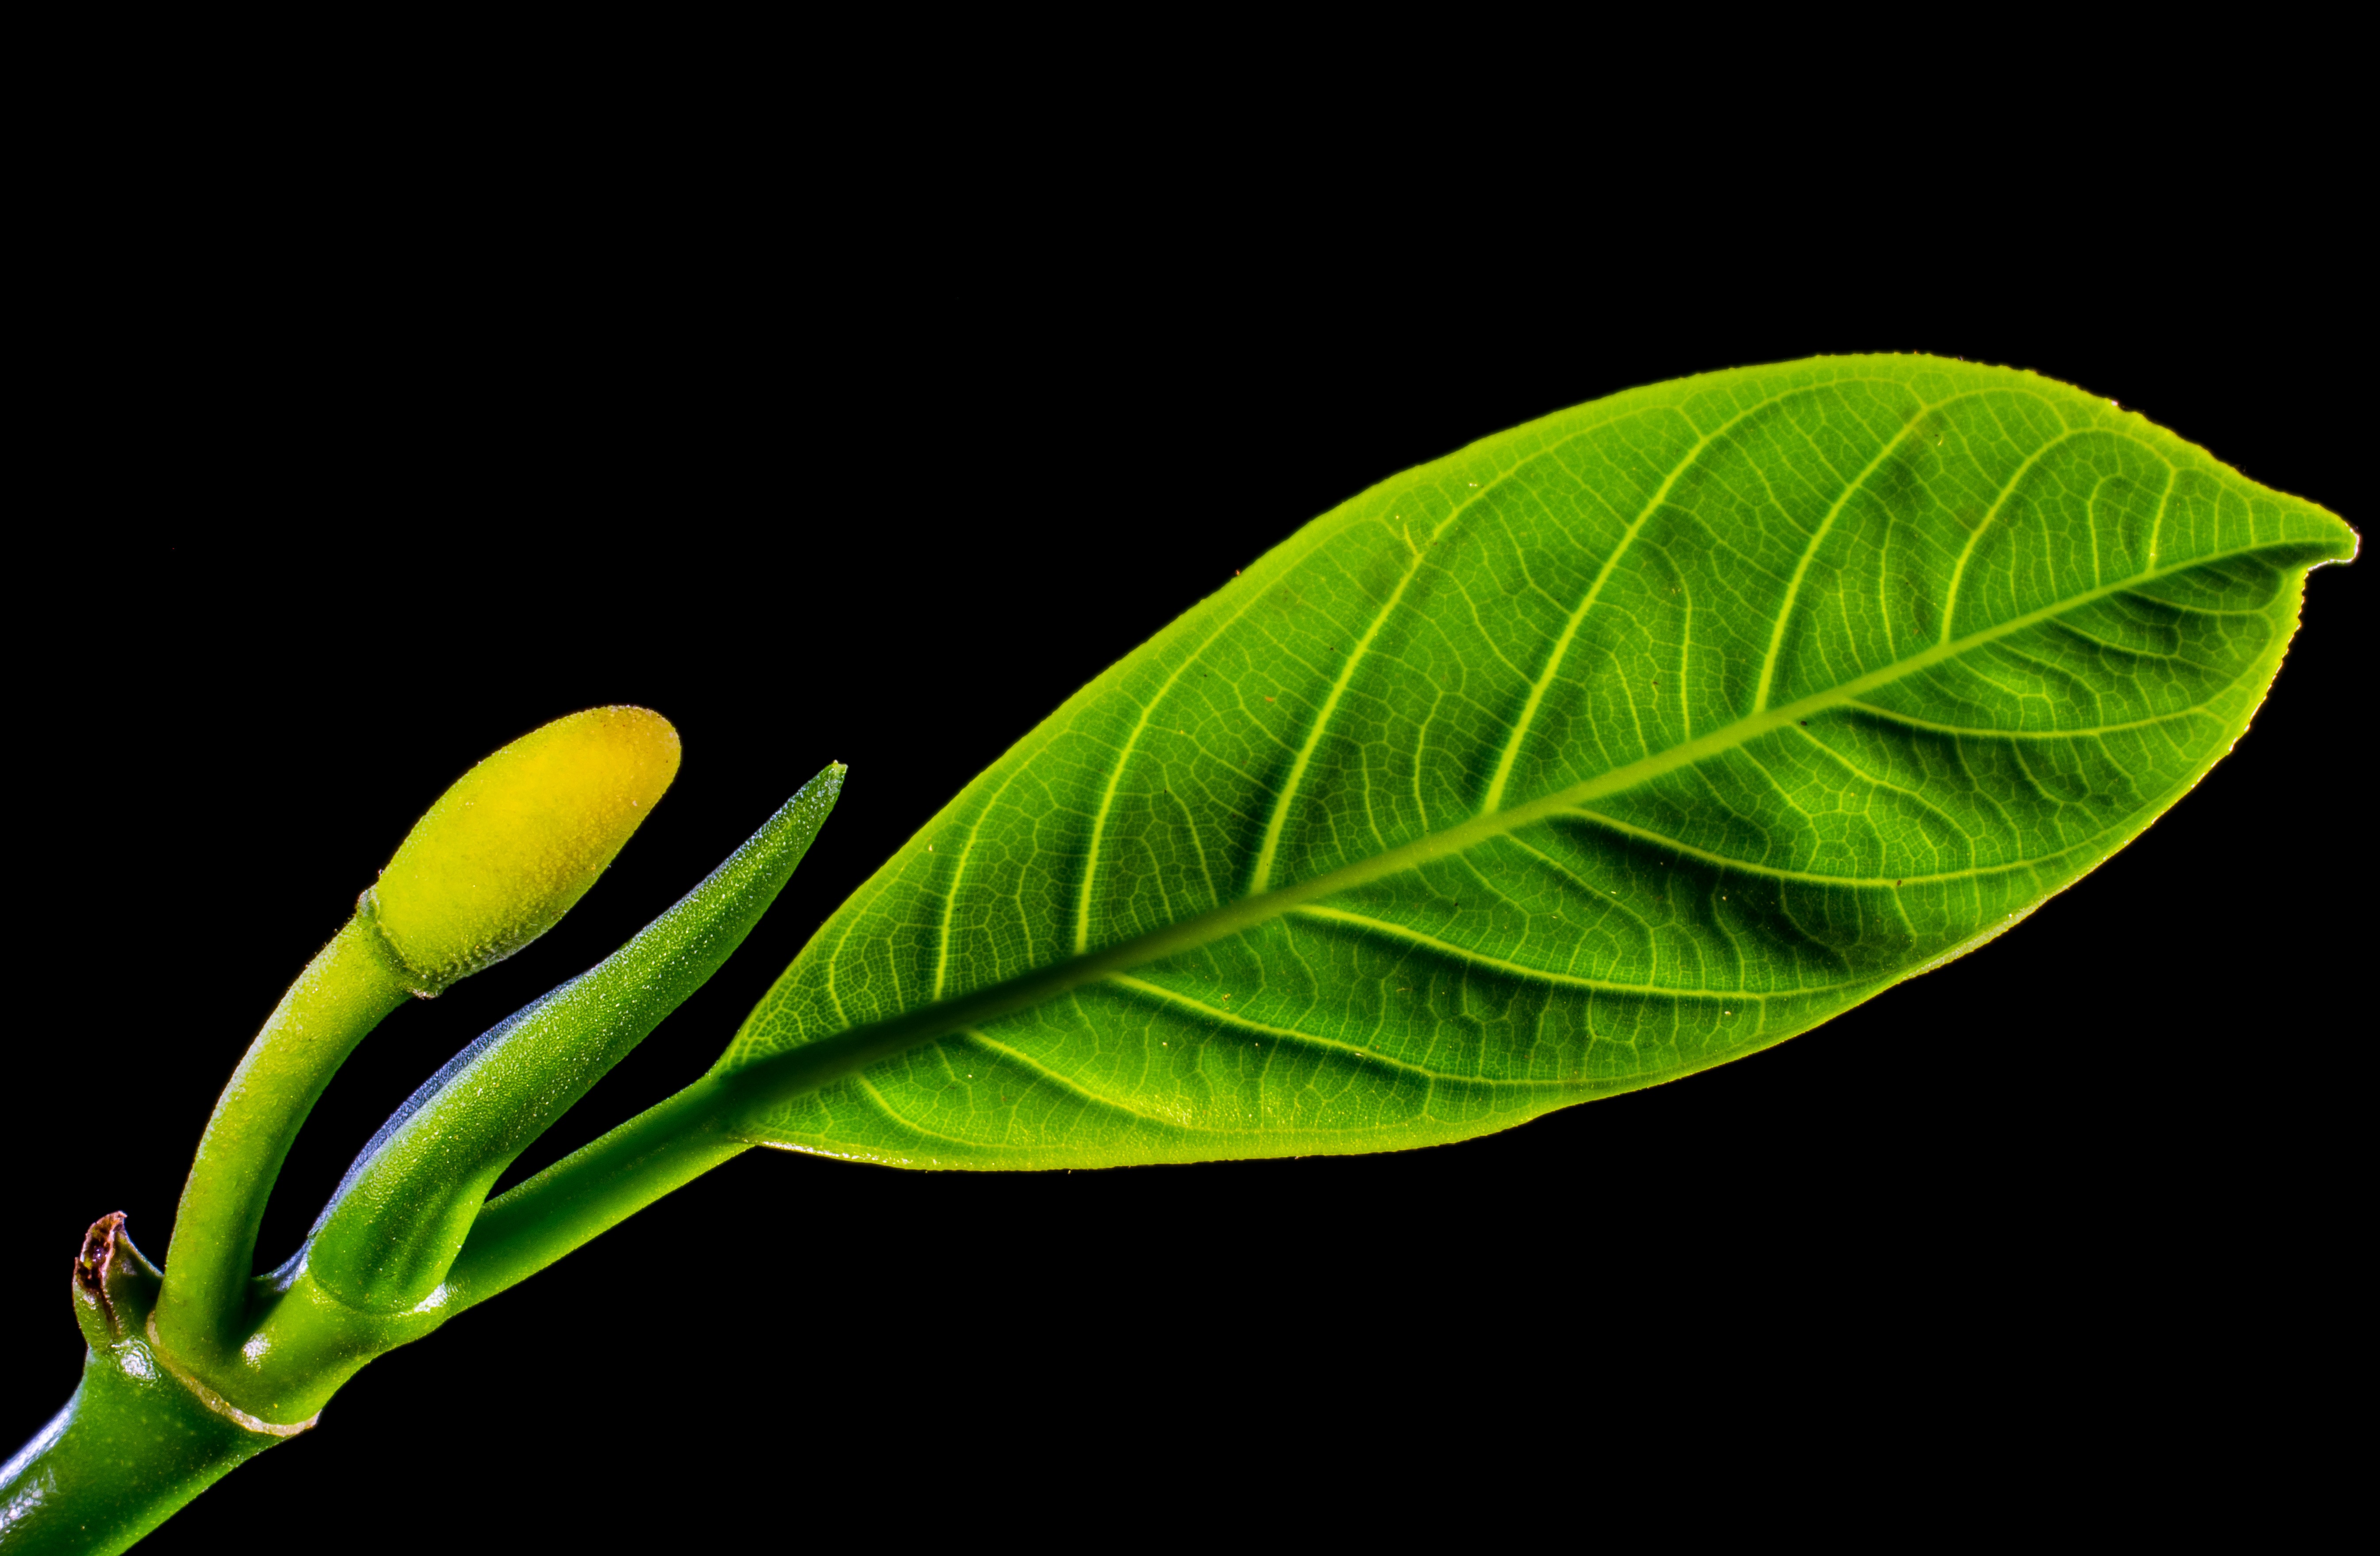
branch, plant, leaf, flower, food, green, produce, yellow, flora, leaves, bud, macro photography, flowering plant, plant stem, land plant, jack fruit leaf